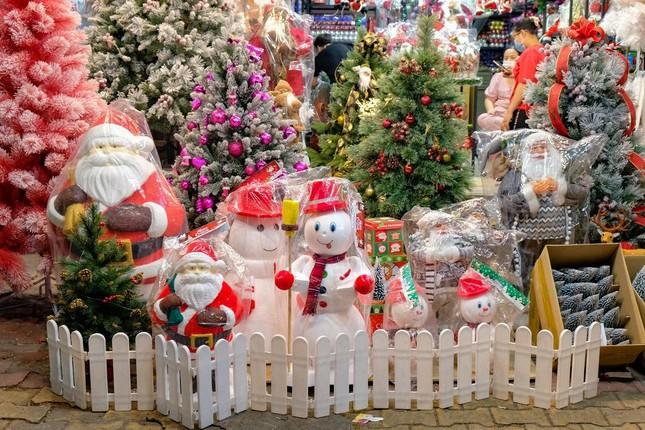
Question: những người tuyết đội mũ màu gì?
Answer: những người tuyết đội mũ màu đỏ